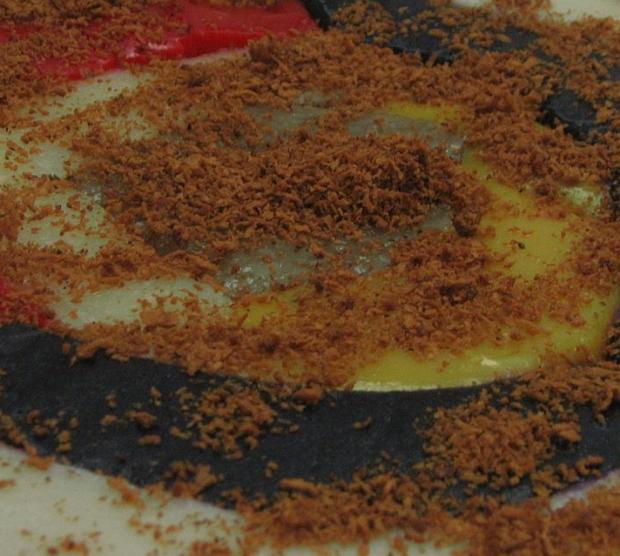
Texture: sprinkled